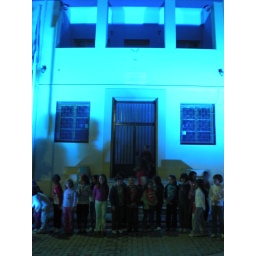
Jdrf hellas monument challenge 2008: Light up in blue one of the oldest schools of athens - greece